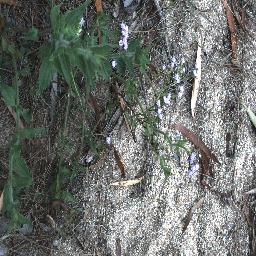
Label: siam_weed